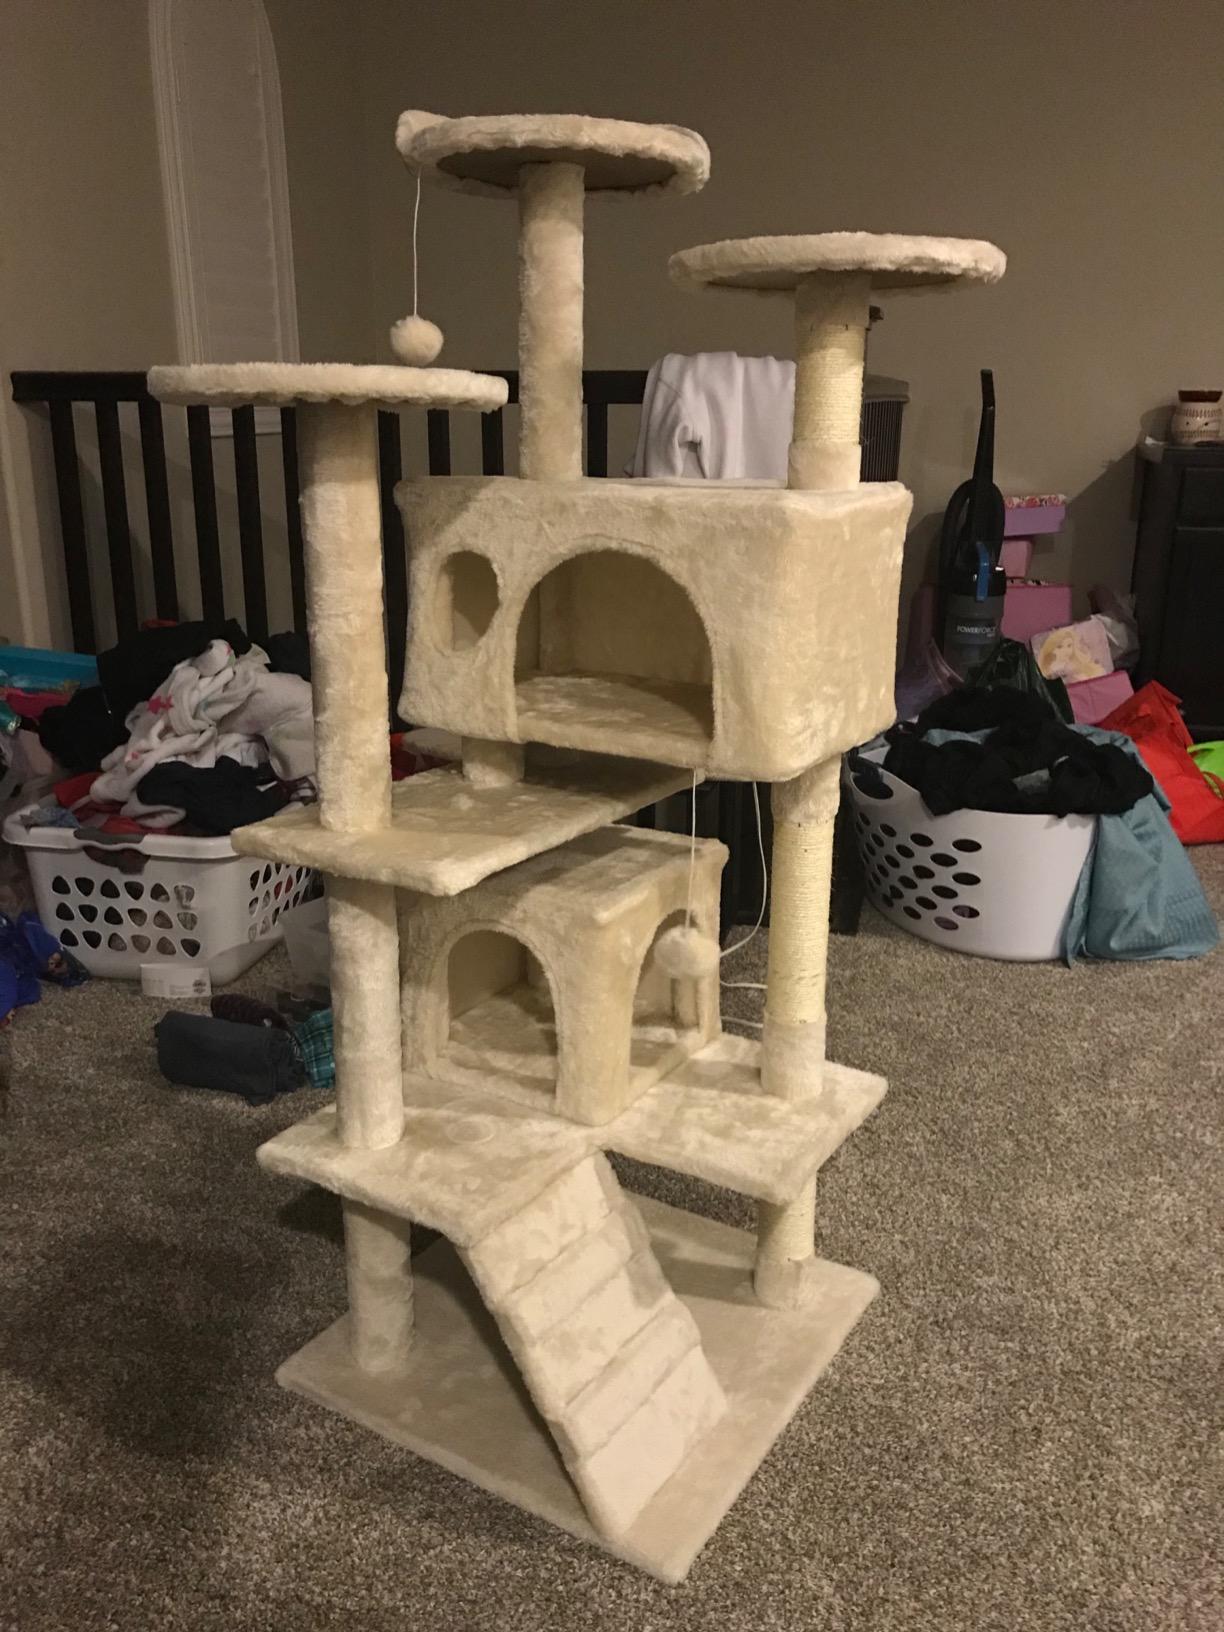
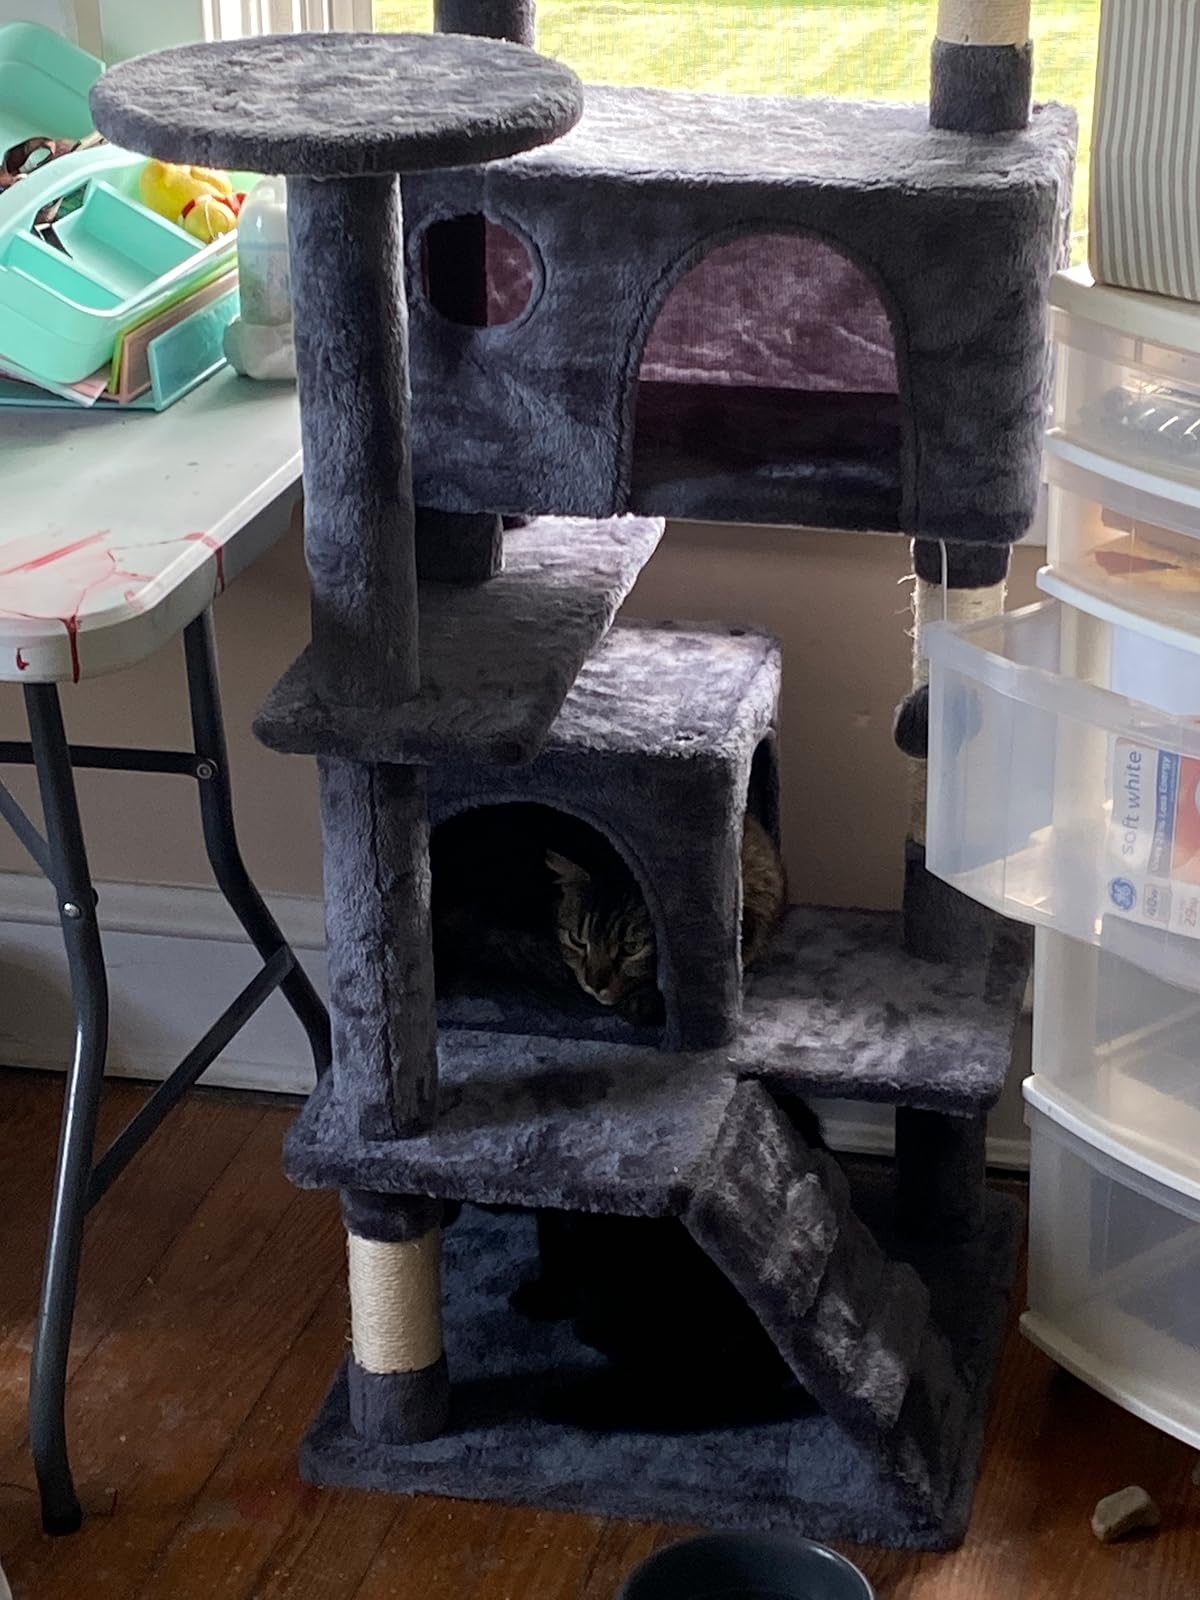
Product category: items_cat tree
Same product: no